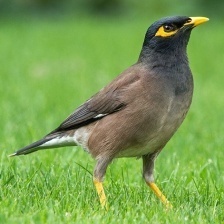
Species: MYNA
Scientific name: ACRIDOTHERES TRISTIS